List of shrines

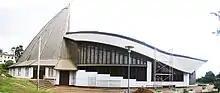

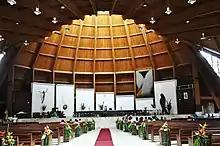
Interior view of the Mary Queen of the Apostles Basilica in Yaounde, Cameroon

Basilique Marie-Reine-des-Apôtres (Mary Queen of the Apostles Basilica) in Yaoundé.